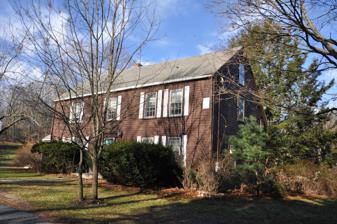
Building: Robert Fuller House
Country: United States of America
Year built: 1707
Historic house in Massachusetts, United States United States historic place Robert Fuller House U.S. National Register of Historic Places Show map of Massachusetts Show map of the United States Location Needham, Massachusetts Coordinates 42°17′37″N 71°15′27″W / 42.29361°N 71.25750°W / 42.29361; -71.25750 Area less than one acre Built 1707 NRHP reference No. 87001476 Added to NRHP September 8, 1987 The Robert Fuller House is a historic house at 3 Burrill Lane in Needham, Massachusetts .  Built in 1707 and moved to its present location in 1750, it is the oldest house in Needham.  It is a well-preserved example of First Period architecture, adaptively modified over the centuries to adapt to later uses.  The house was listed on the National Register of Historic Places in 1987. Description and history The Fuller House stands at the northwest corner of Burrill Lane and Forest Street in northwestern Needham.  The area is, like much of the town, now a residential suburban area.  The house is a 2 + 1 ⁄ 2 -story wood-frame structure, five bays wide, with a side-gable roof and a sloping rear leanto section, giving the house a classic saltbox profile.  Additions extend to the left and rear of the main block.  The house exterior is finished in clapboards, and the sole chimney is placed off-center behind the ridge line.  The interior has a typical center-chimney plan, with a narrow winding stairway in the front vestibule, in front of the original central chimney. The house was built in 1707 by Robert Fuller, a prominent local resident from one of the area's early families.  It originally stood where 46 Burrill Lane is, and was moved by Fuller in 1750 to its present location to make way for a new house.  It is the oldest house in Needham.  As built in 1707, it was a typical double-pile house with central chimney; the leanto was added after the house was moved.  IN 1823 it was sold out of the Fuller family to the Greenwoods, who owned it until 1896.  In the early 20th century, the additions were made to the side and rear, and the central chimney replaced by the present one. See also National Register of Historic Places listings in Norfolk County, Massachusetts References